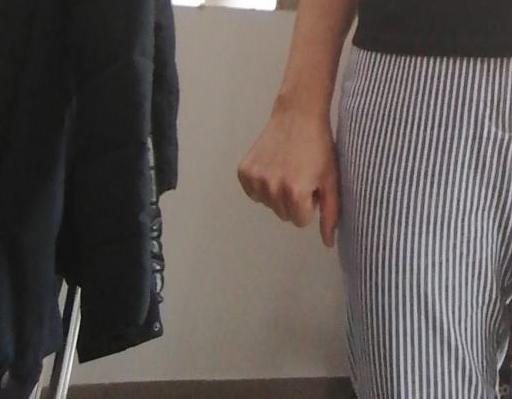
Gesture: no_gesture